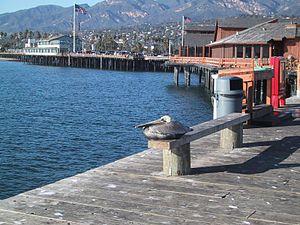
Santa Barbara est une ville de 88 978 habitants située sur la côte de l'État de Californie au pied des monts Santa Ynez, face à l'océan Pacifique, dans l'ouest des États-Unis, à une heure de route au nord-ouest de Los Angeles. C'est le siège du comté de Santa Barbara. Son aire urbaine, qui comprend les villes voisines de Goleta, Montecito et Carpinteria, a une population totale estimée à 400 000 personnes. Son climat, ses plages et ses maisons couvertes de toits en tuiles canal lui valent le surnom de « riviera américaine ». La ville de Santa Barbara abrite, avec la commune voisine de Montecito (Californie), la plus haute concentration de très hauts revenus des États-Unis après le borough new-yorkais de Manhattan, la région de la baie de San Francisco, Seattle, Miami et Chicago.